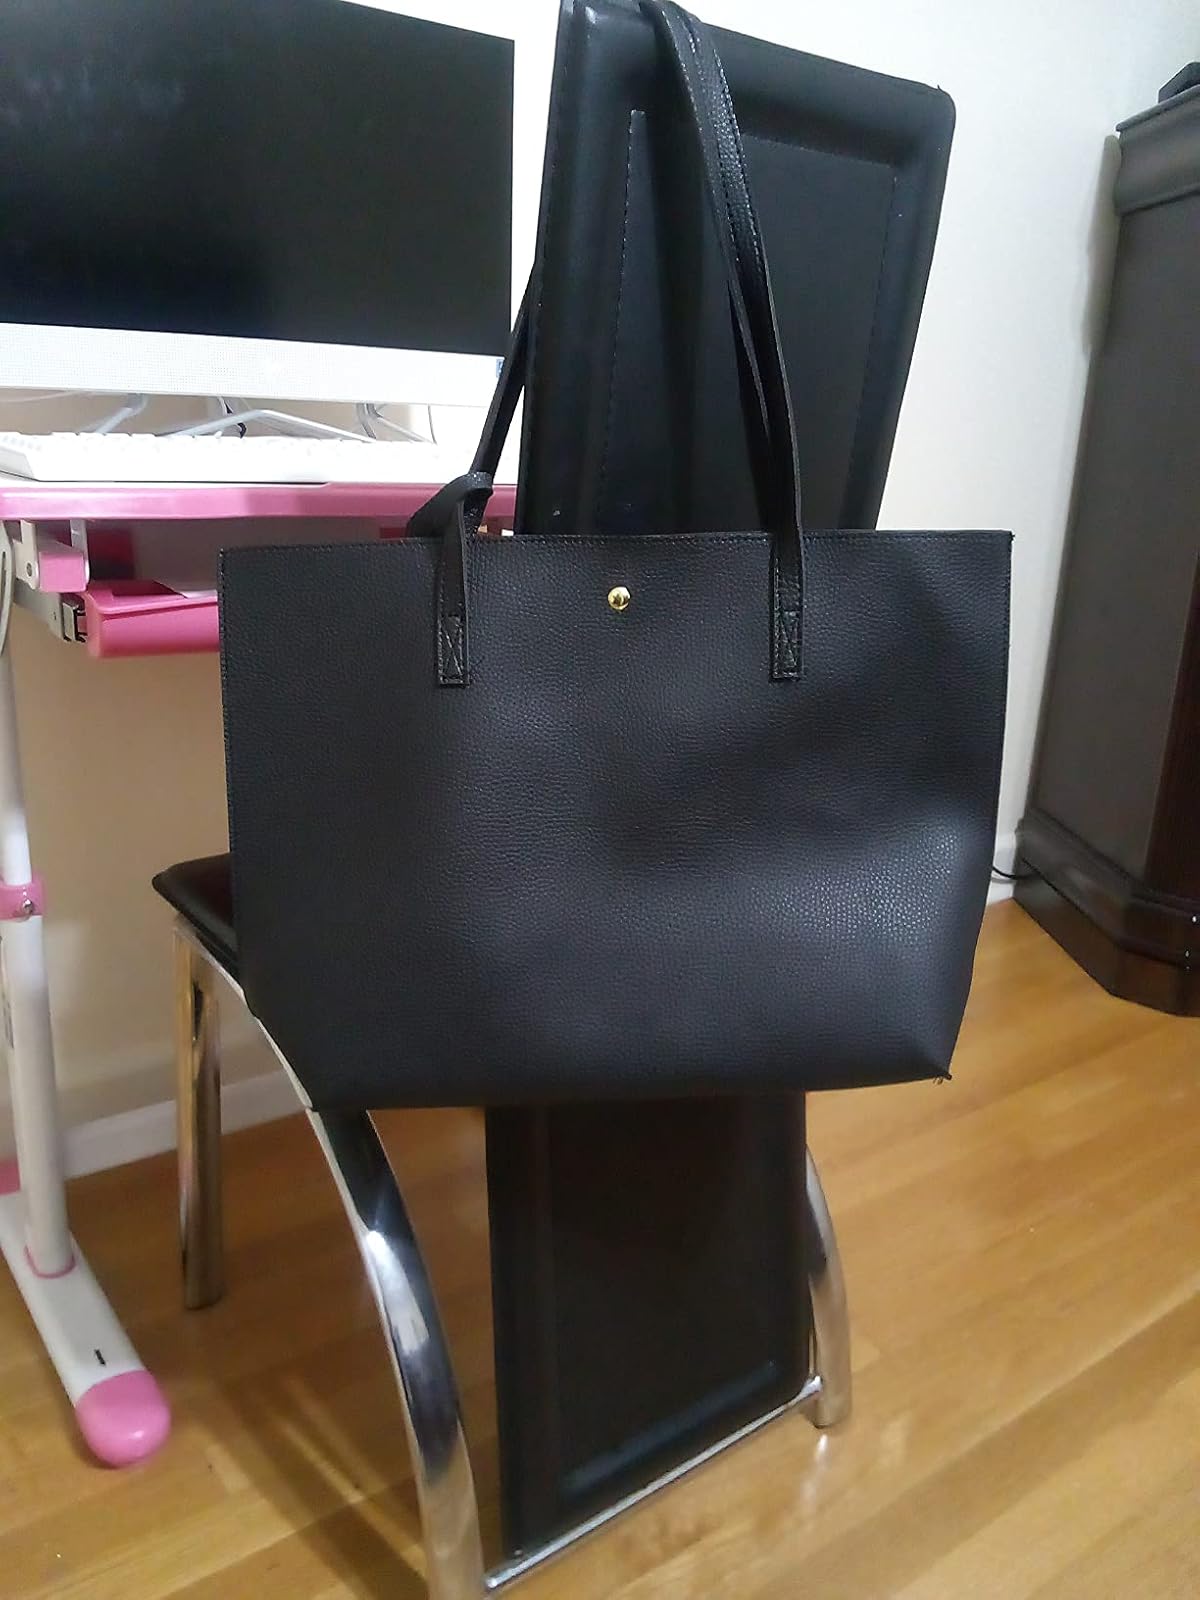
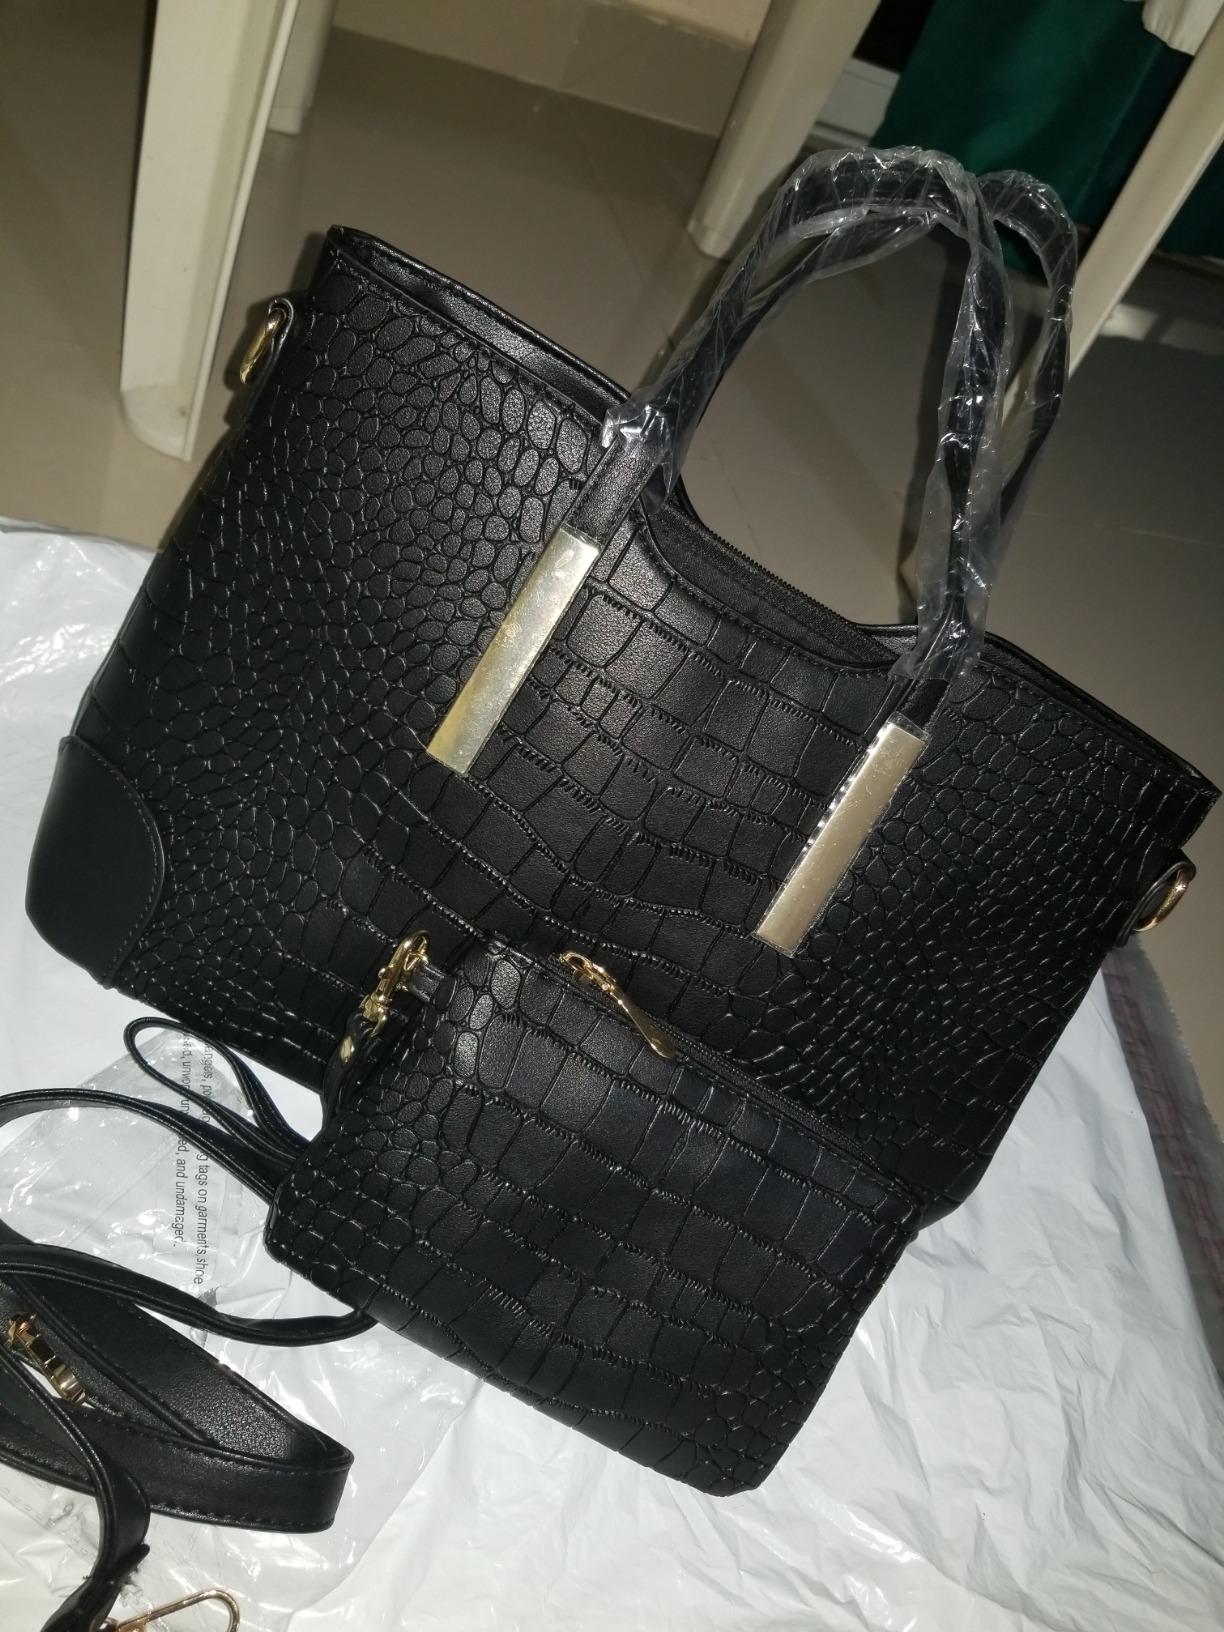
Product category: accessories_handbag
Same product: no